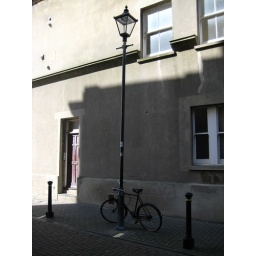
bike pole in shade